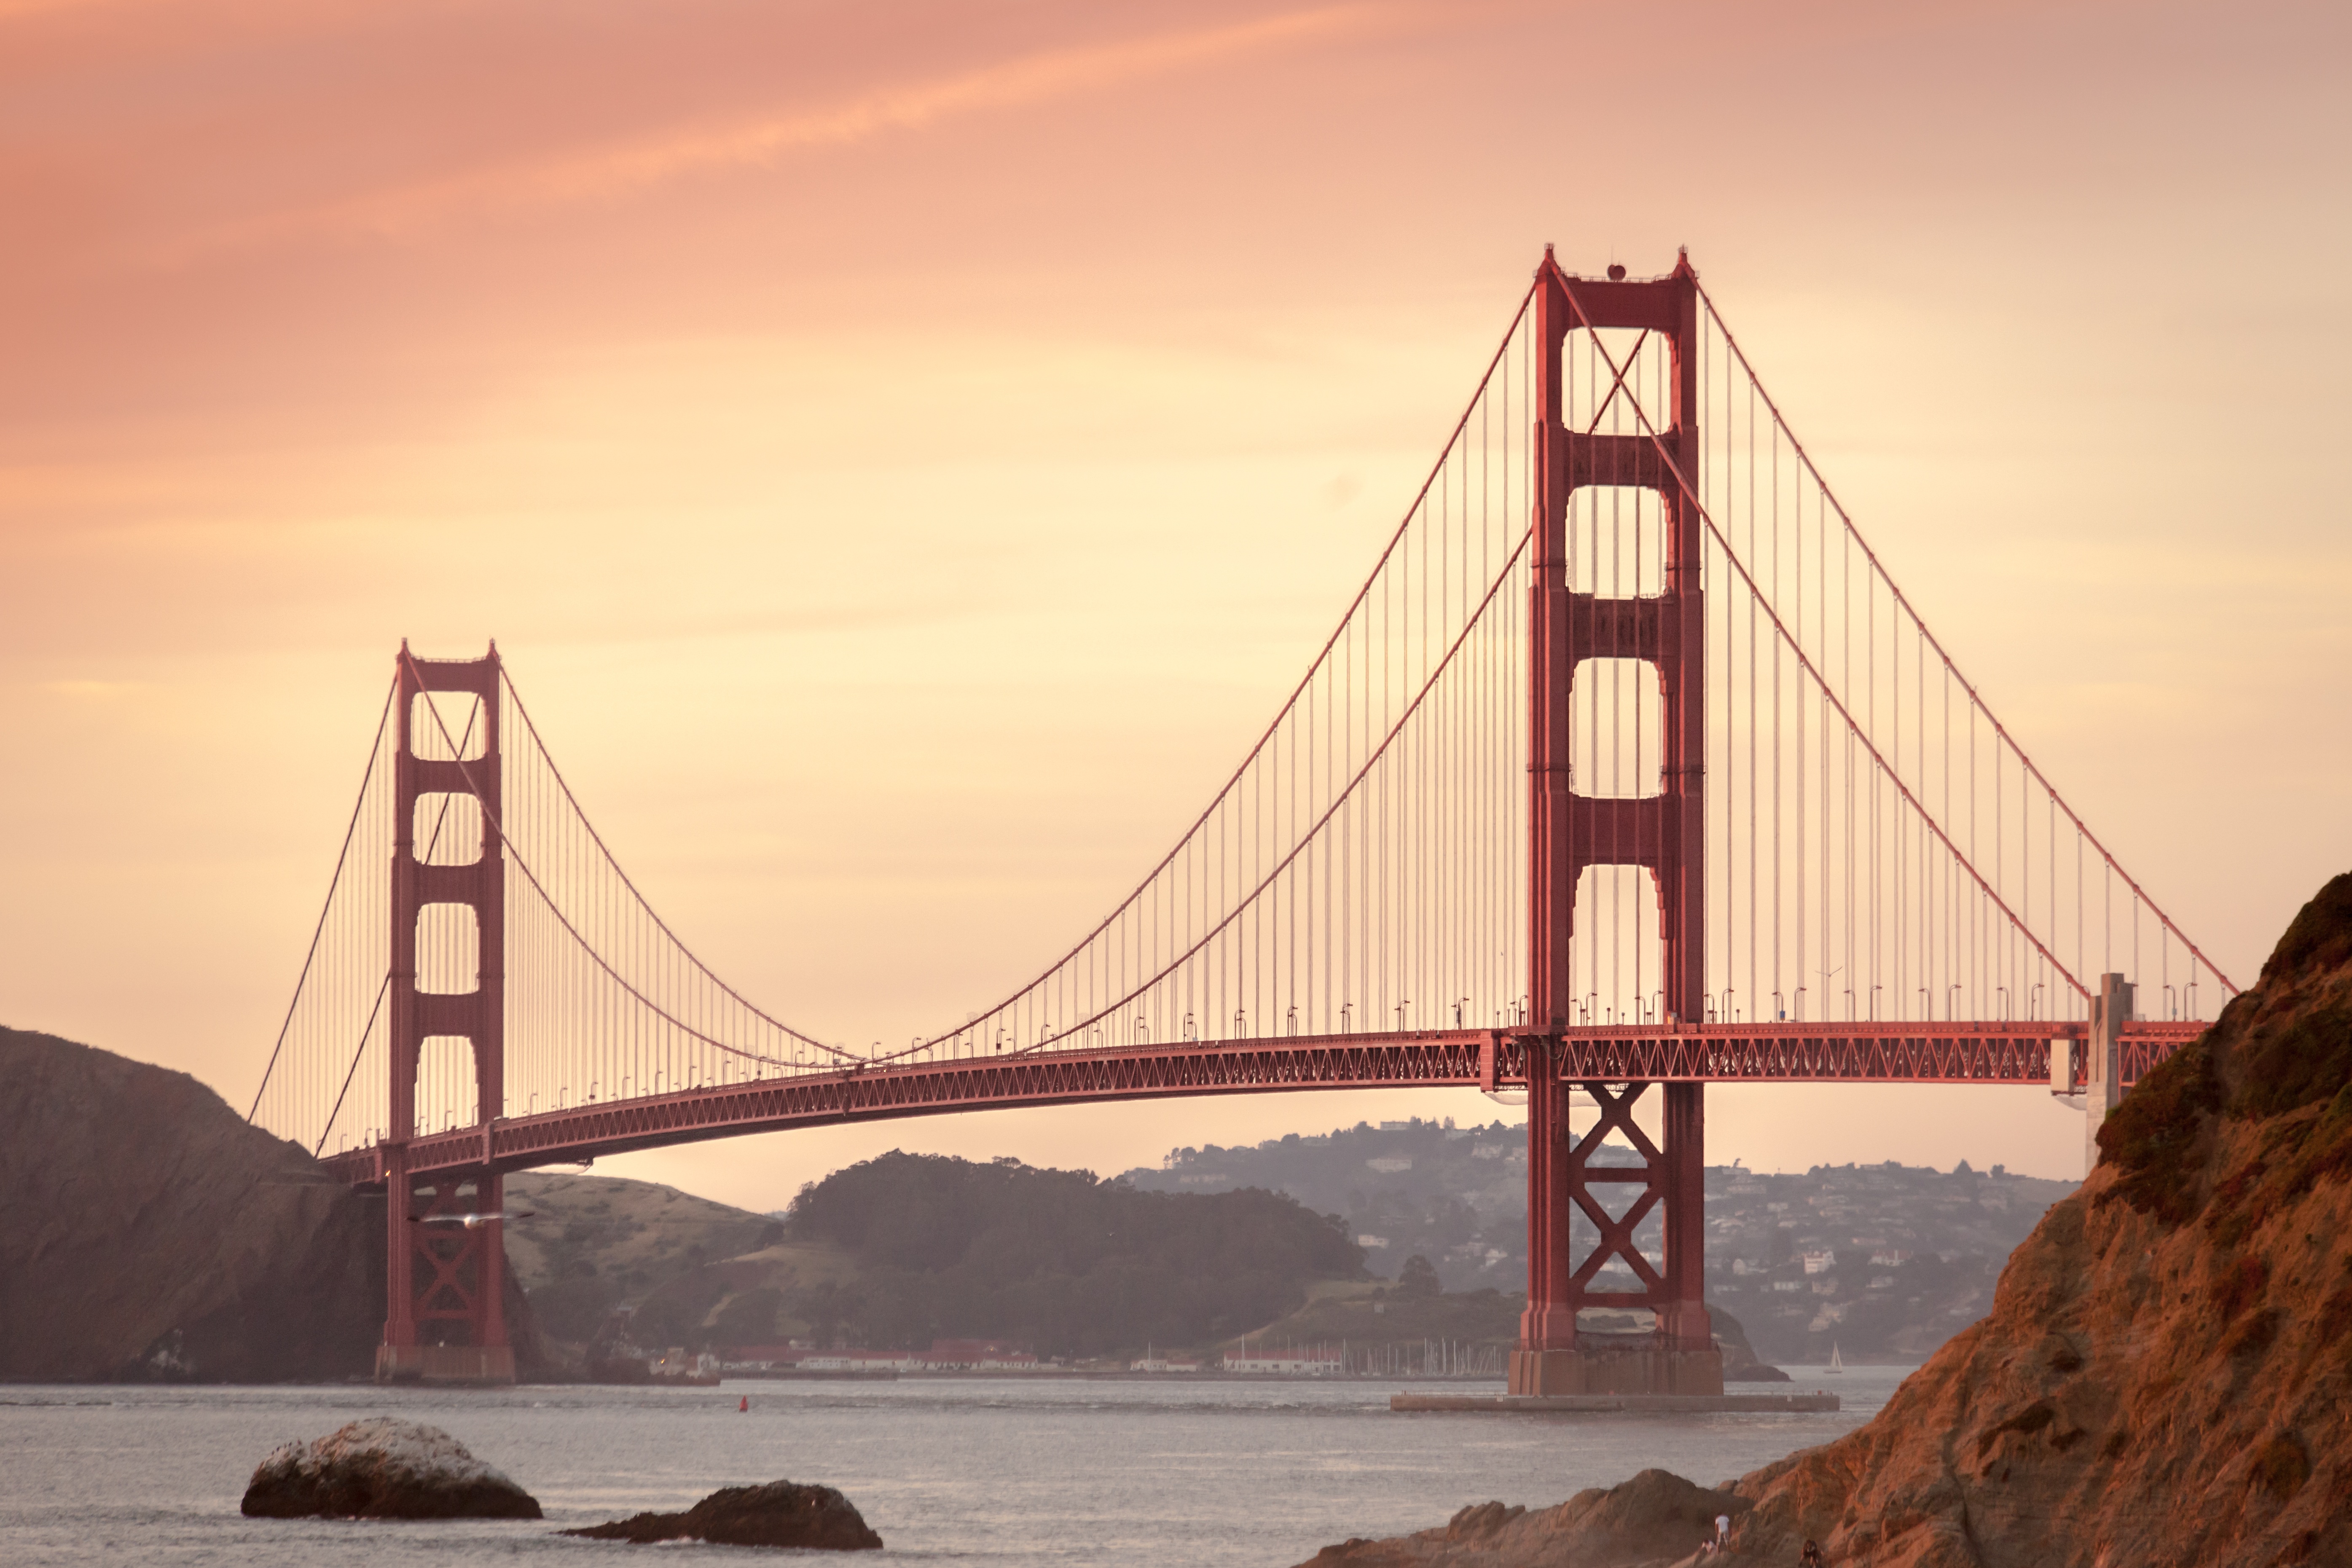
sea, water, ocean, architecture, sky, sunset, bridge, morning, city, monument, travel, golden gate bridge, san francisco, suspension bridge, dusk, evening, red, usa, america, bay, landmark, suspension, california, united states, mountains, pacific, cable stayed bridge, nonbuilding structure, san francisco bay area